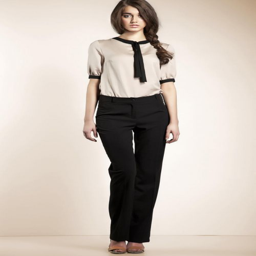
chic trousers to wear this fall at the office